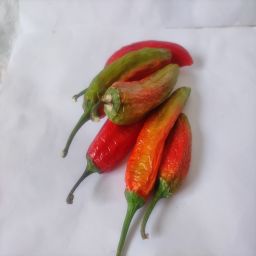
Crop: New Mexico Green Chile
Quality: Old